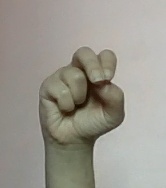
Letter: gaaf